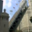
Label: bridge